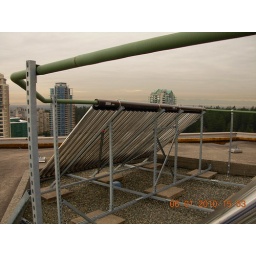
Metro Vancouver installed solar hot water is on the roof of its corporate office building, in Burnaby BC.